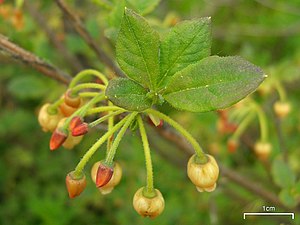
Rhododendron subgen. Azaleastrum sect. Sciadorhodion
Jern-Bjerglyng (Rhododendron menziesii)